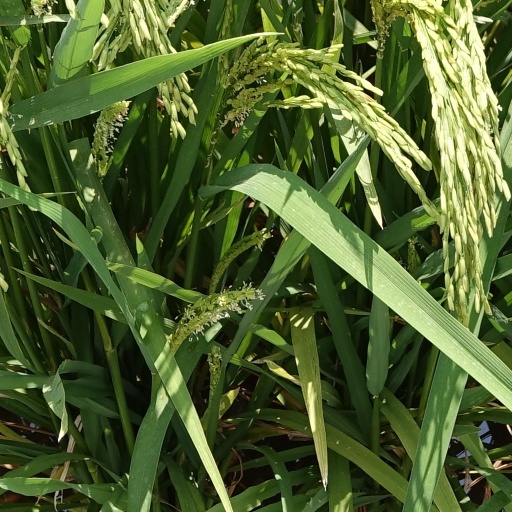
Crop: rice